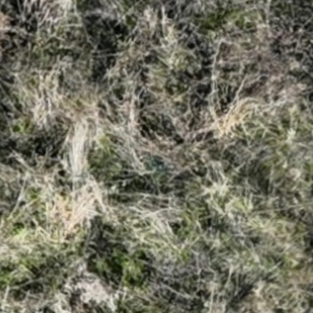
Month: october
Dye color: blue
Dye concentration: low